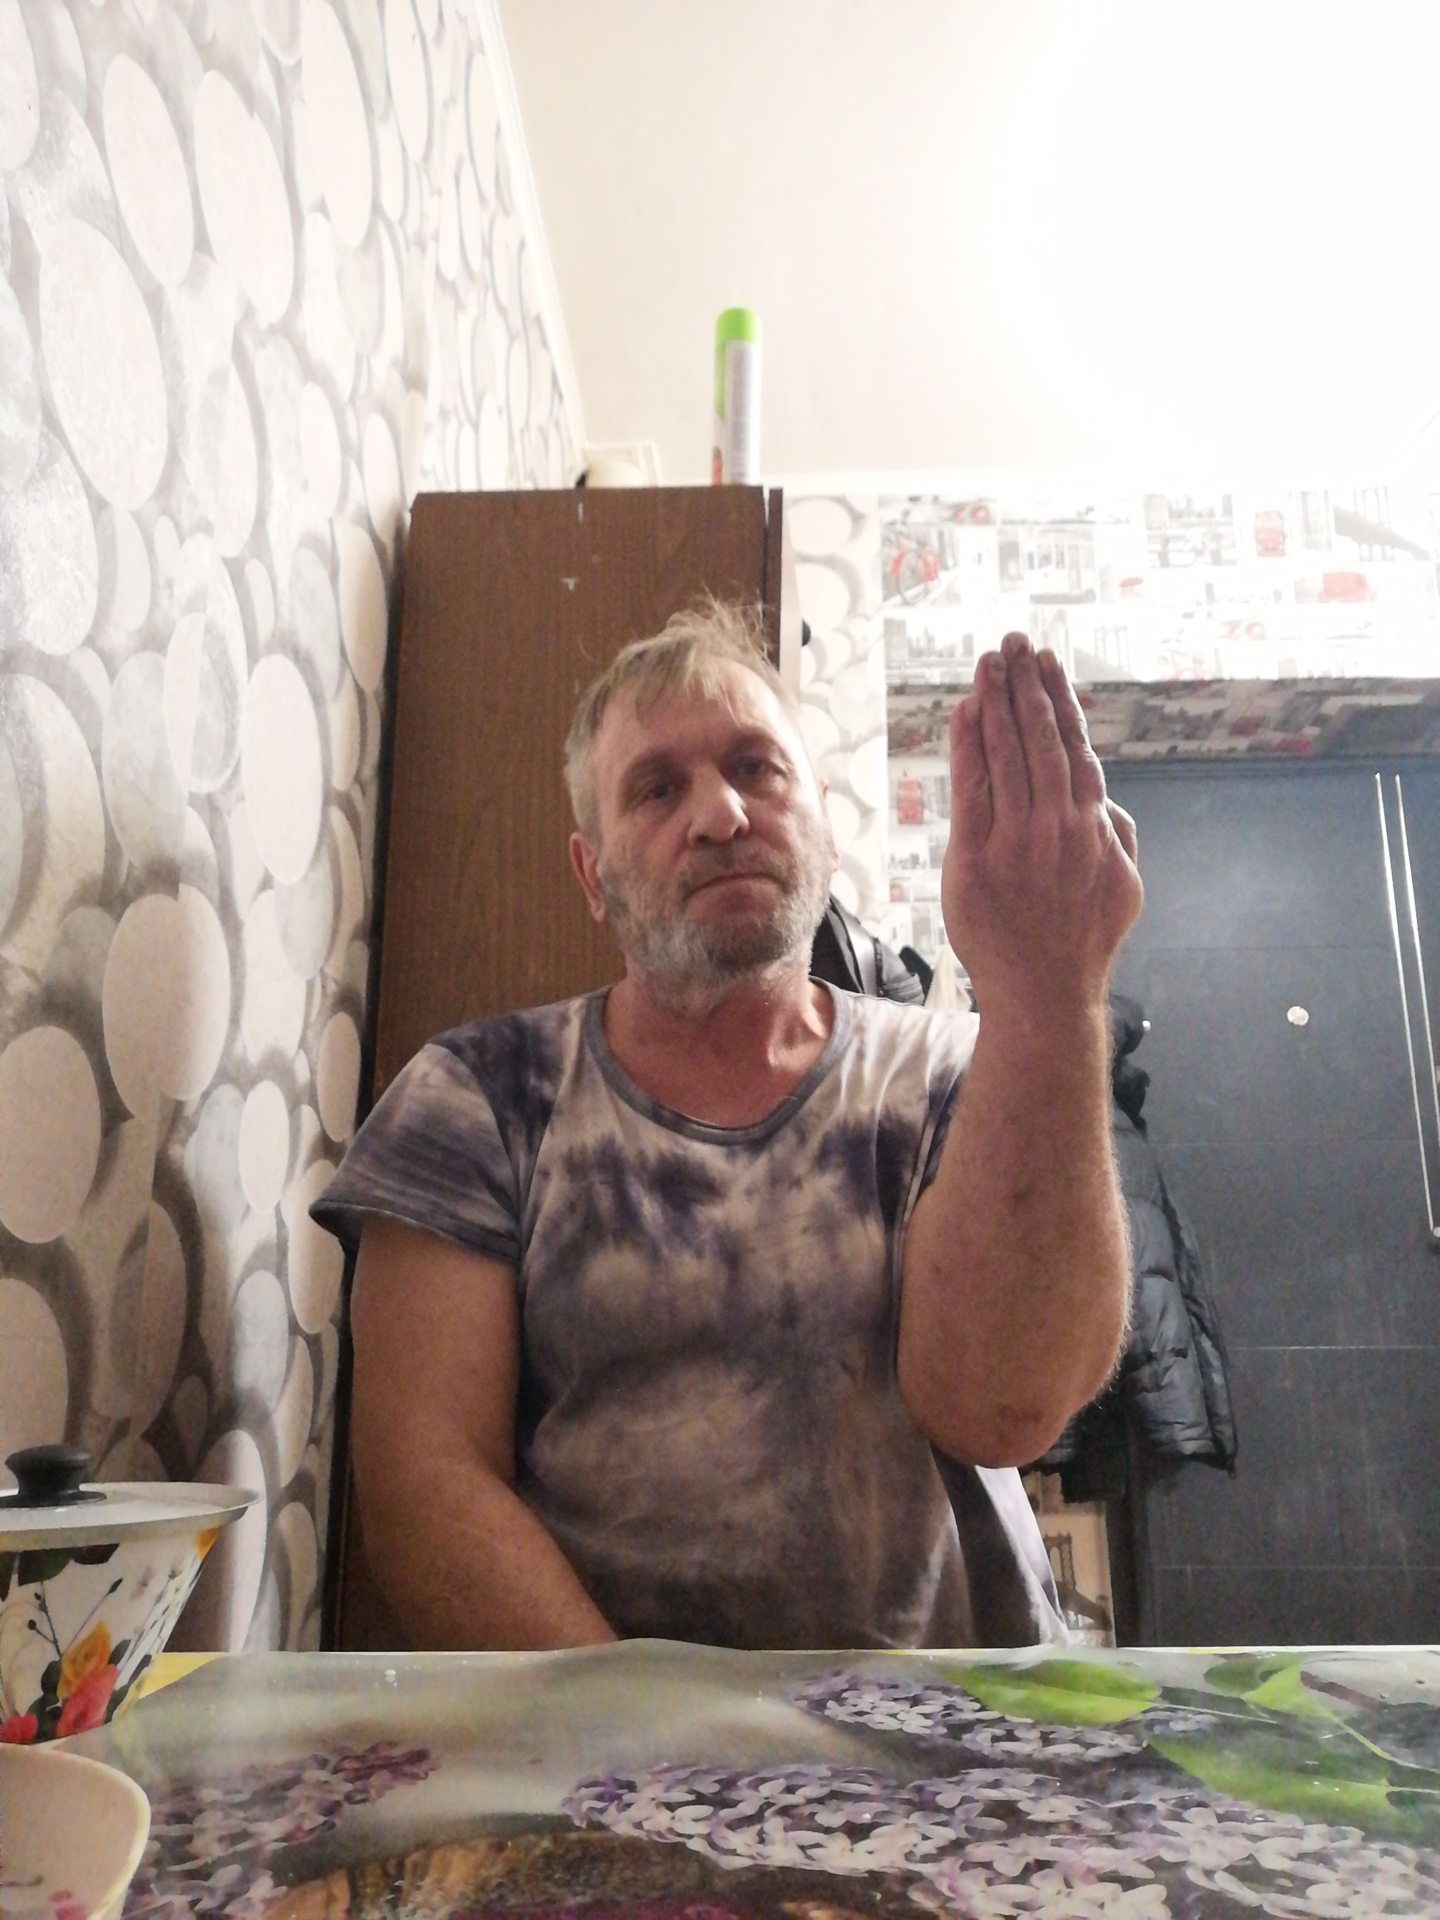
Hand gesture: stop_inverted